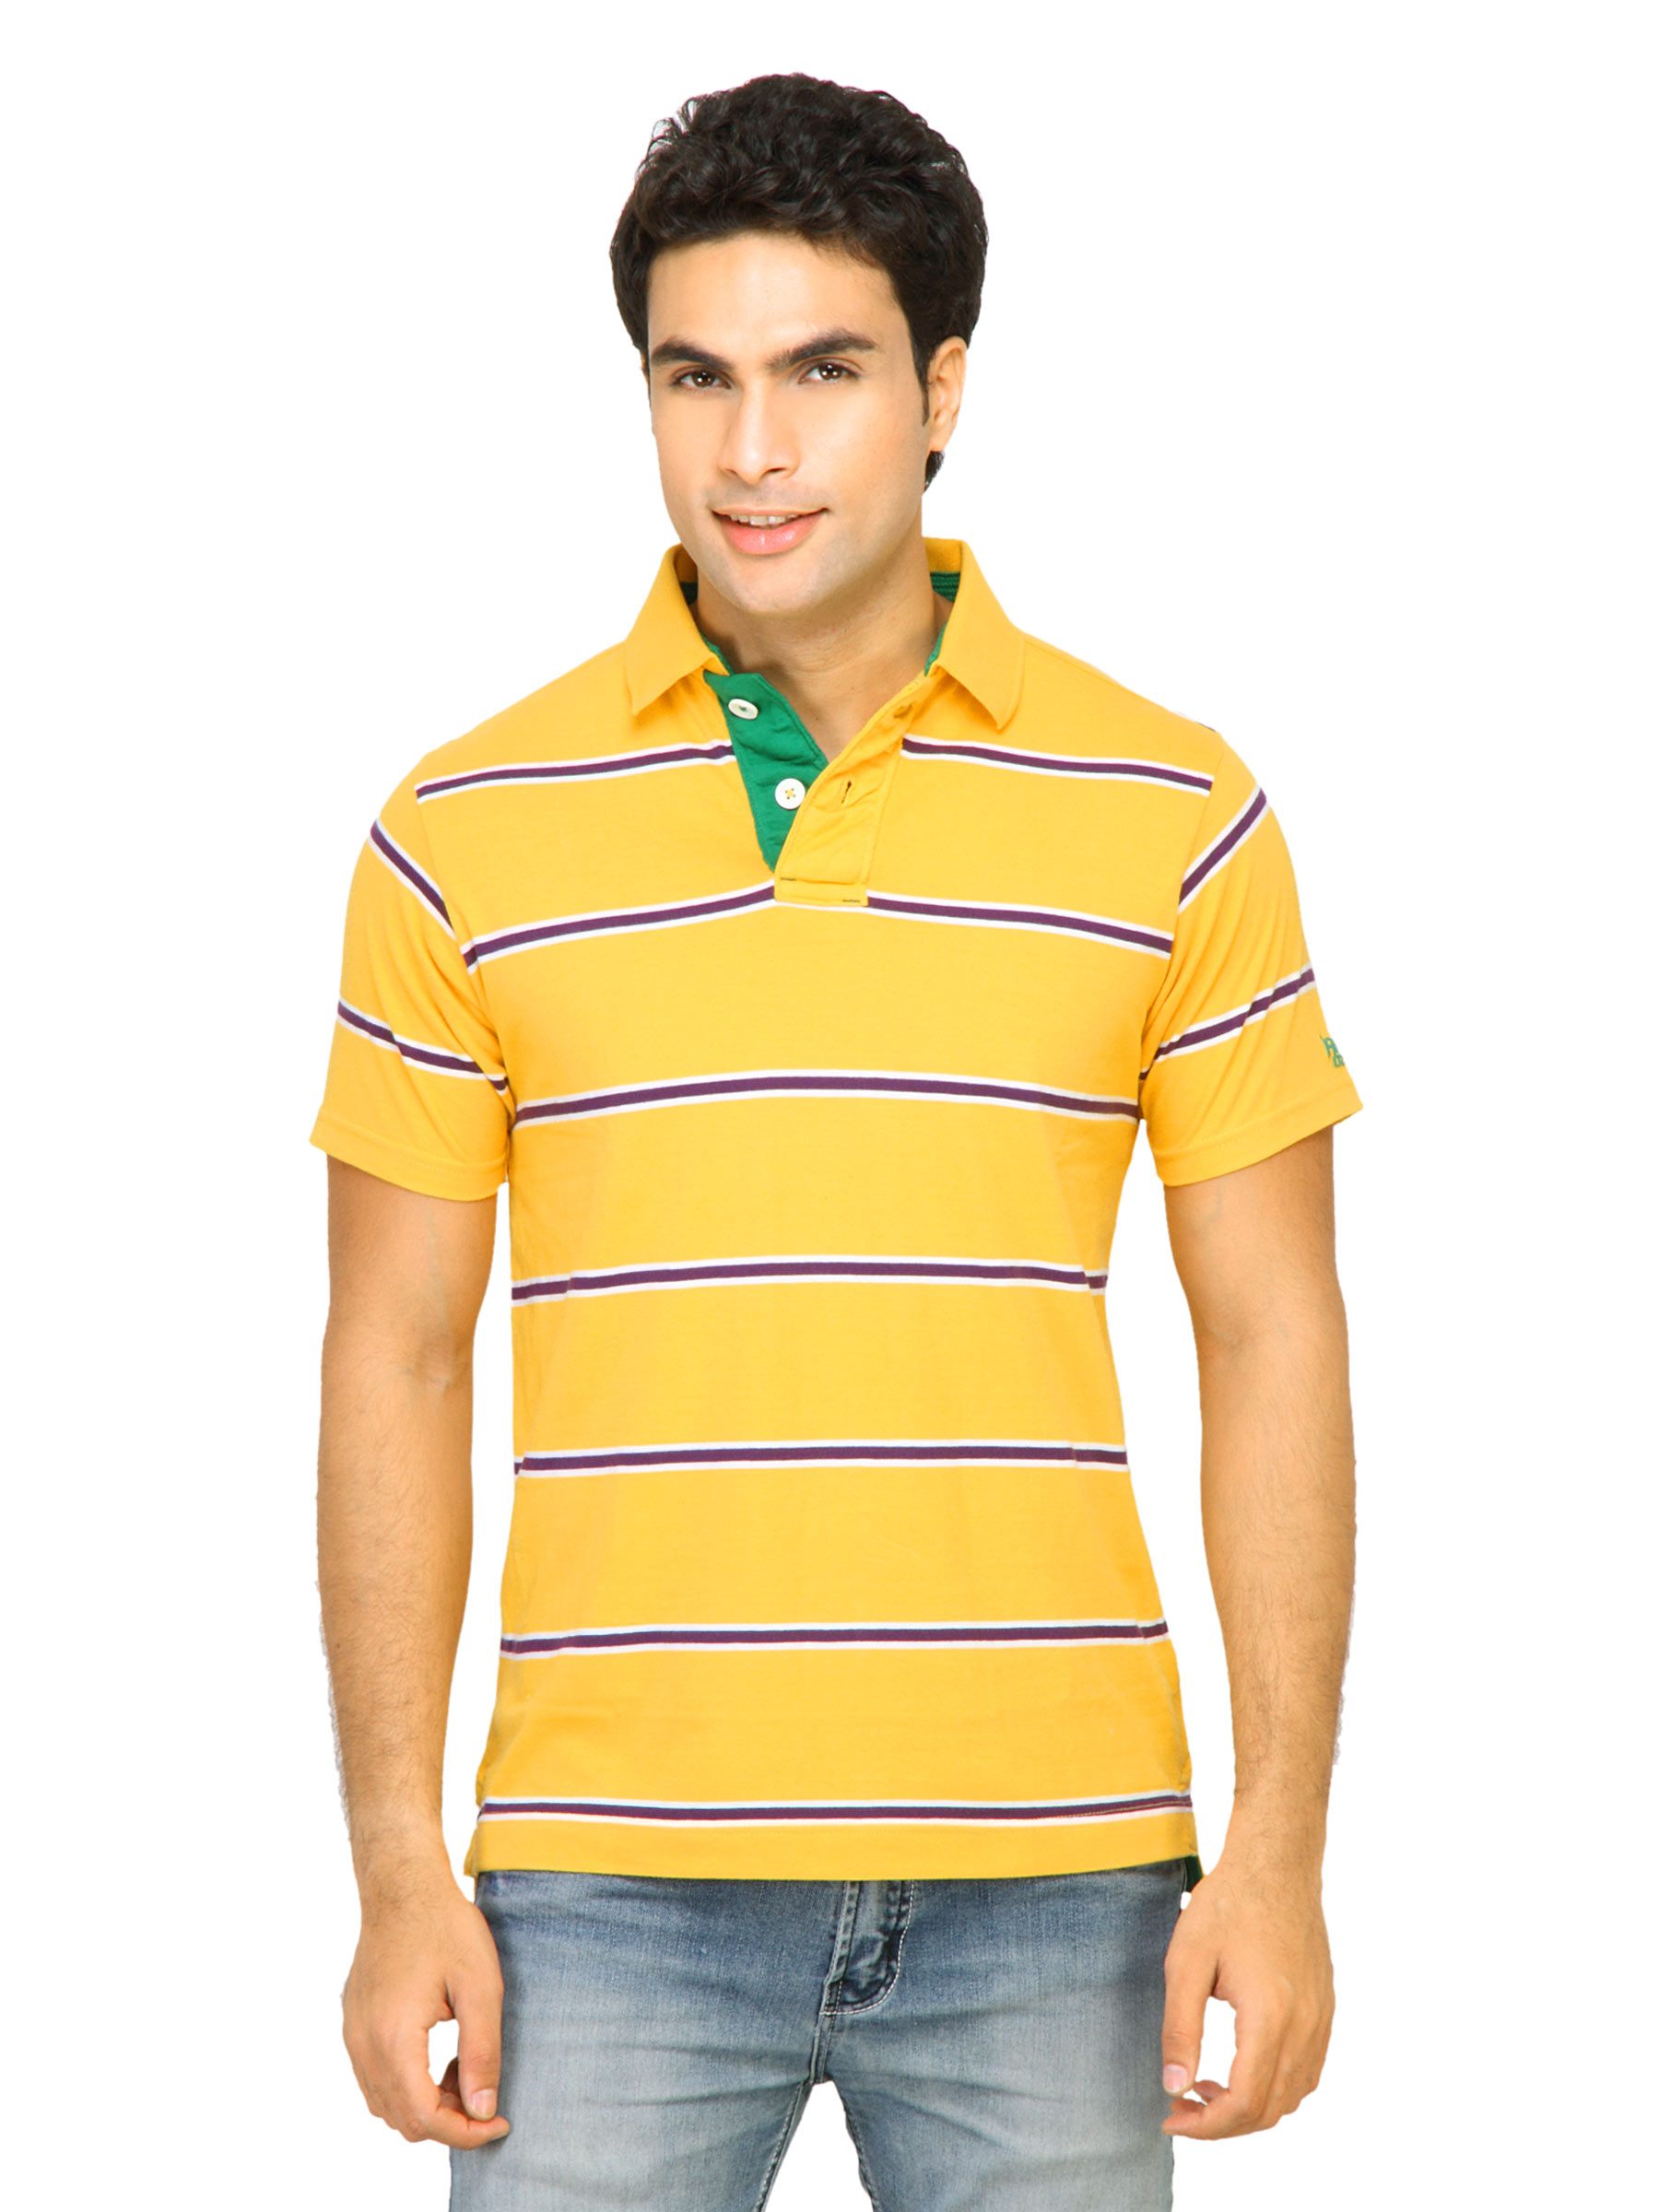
Basics Men Yellow Striped Polo T-shirt
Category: Apparel / Topwear / Tshirts
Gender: Men
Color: Yellow
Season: Fall 2011
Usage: Casual